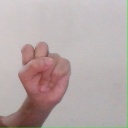
अक्षर: स